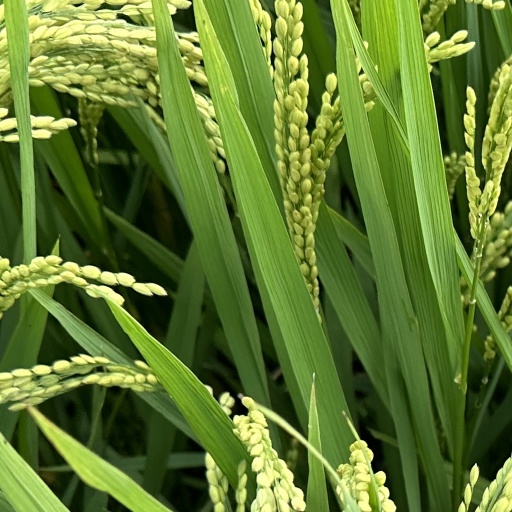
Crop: rice